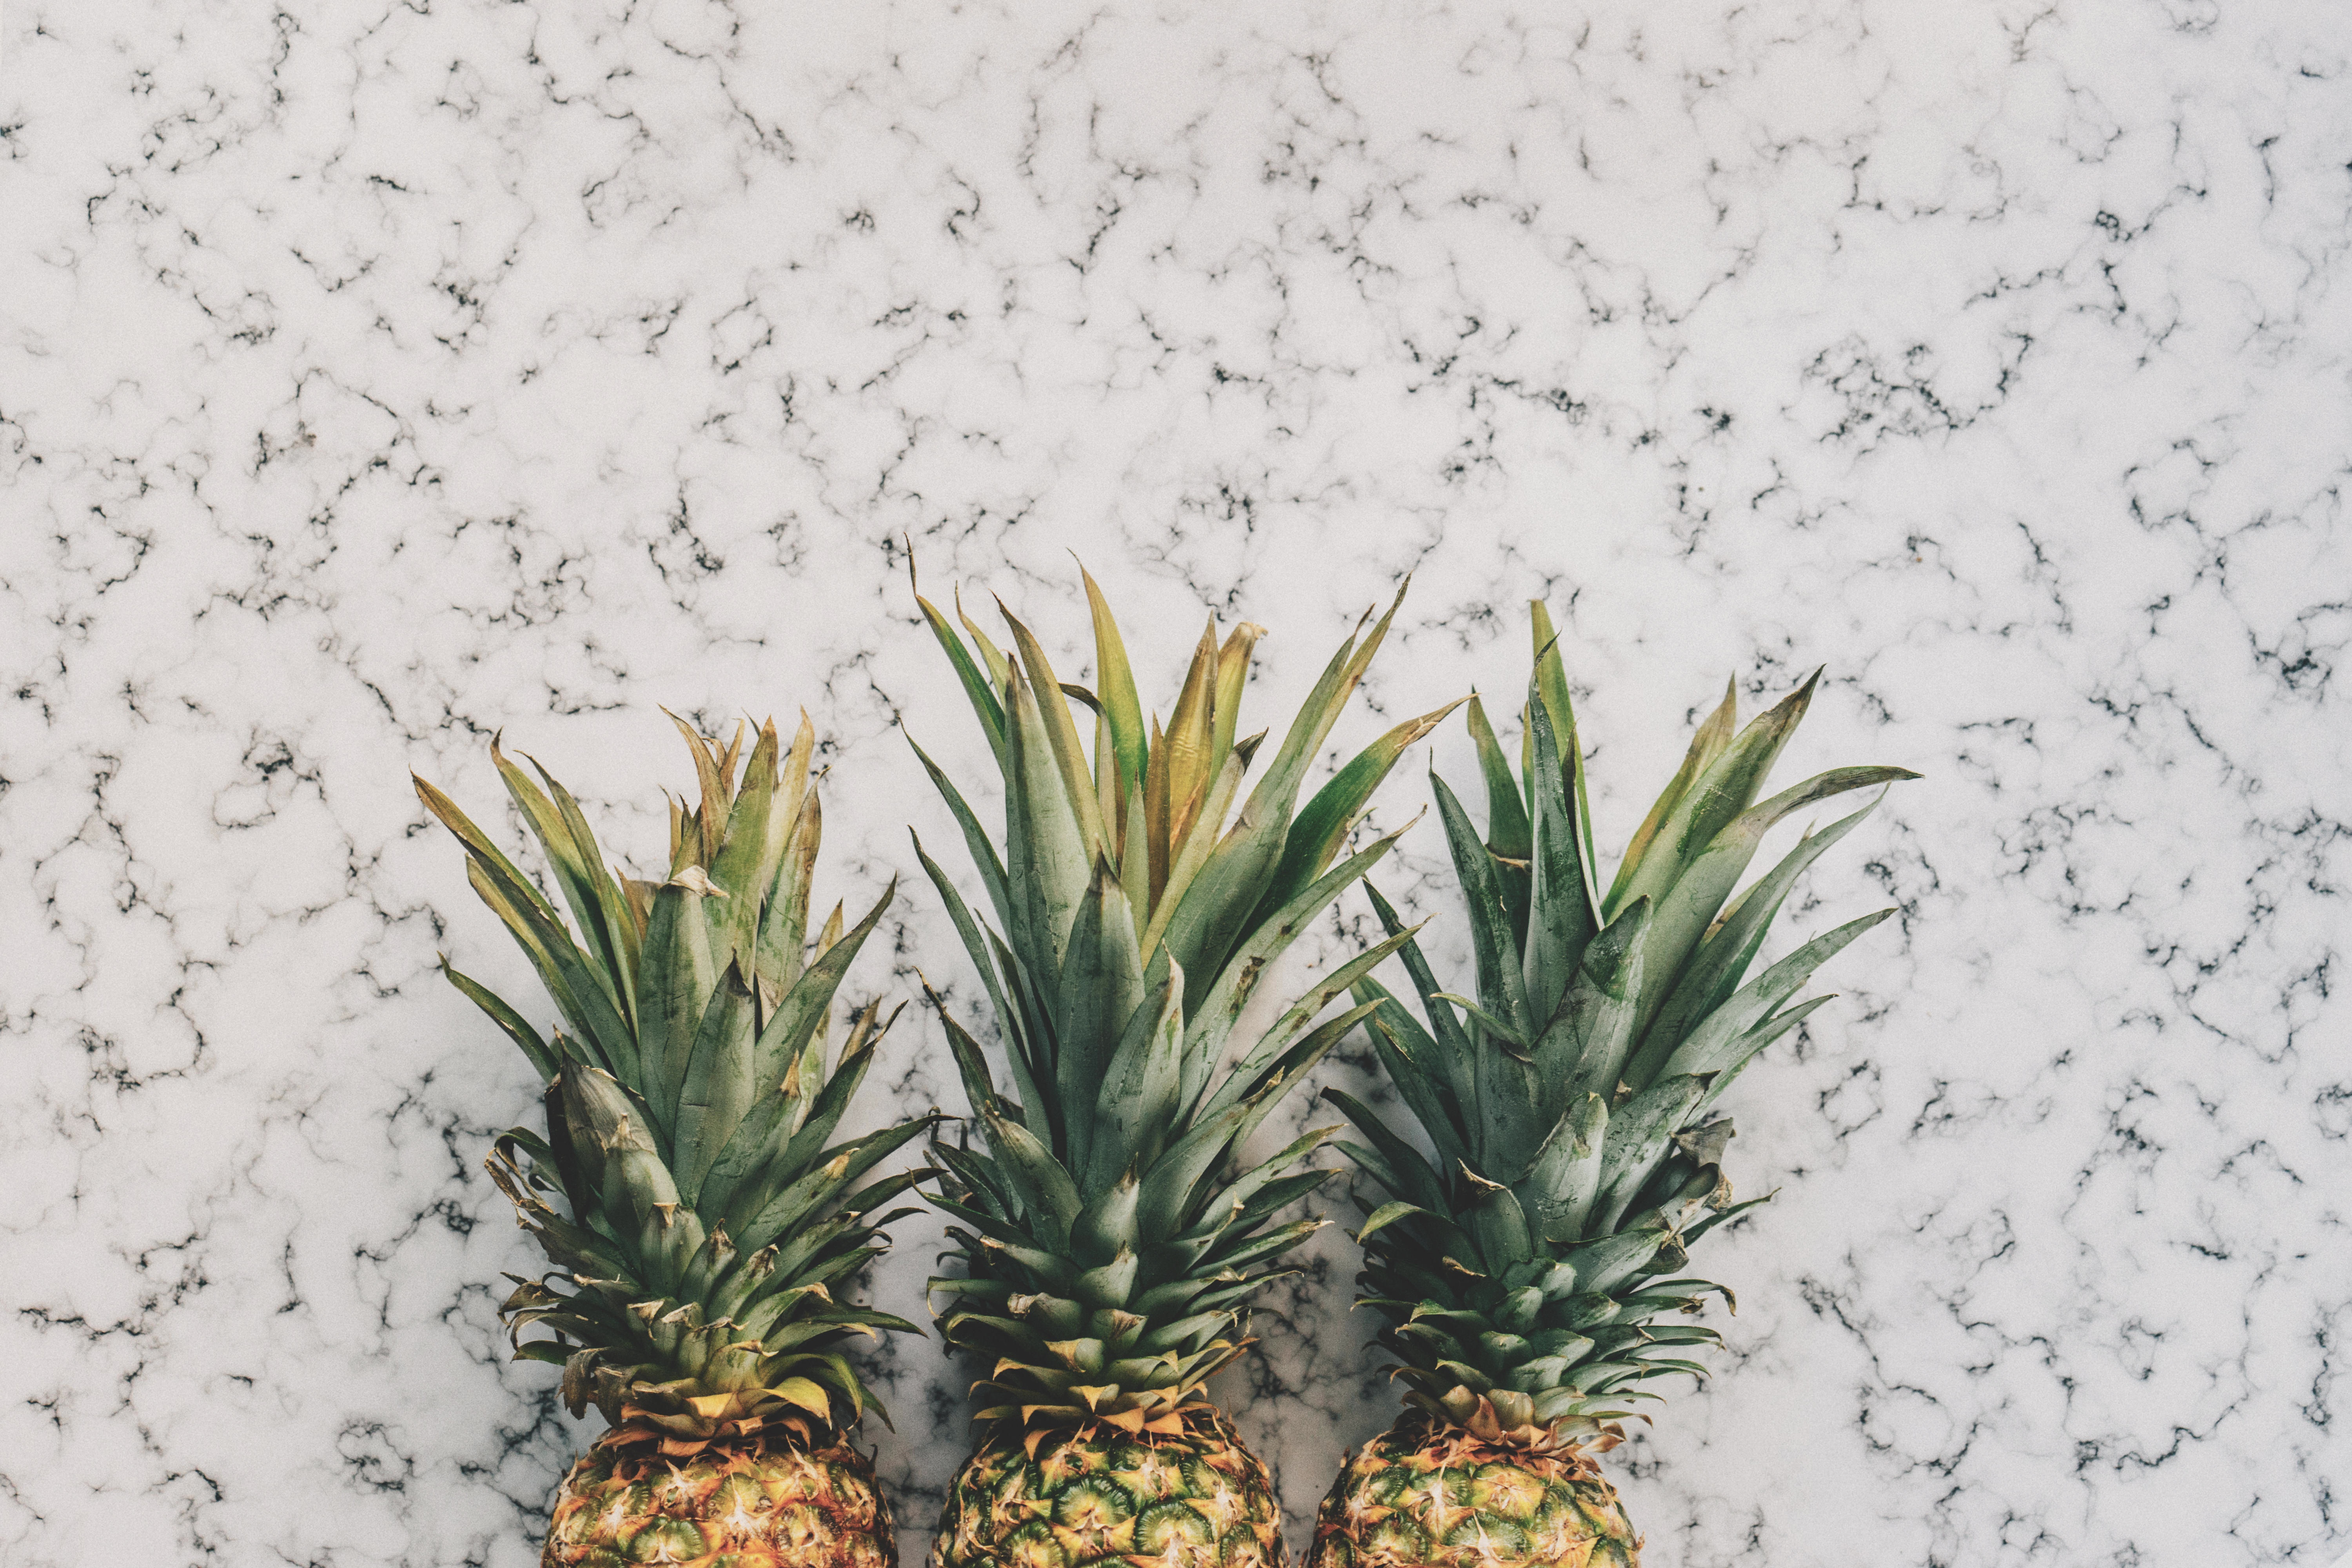
tree, grass, branch, plant, leaf, flower, produce, tropical, soil, botany, flora, pineapple, overhead, flatlay, marble, flowering plant, grass family, land plant, arecales